Sant'Angelo (rione of Rome)

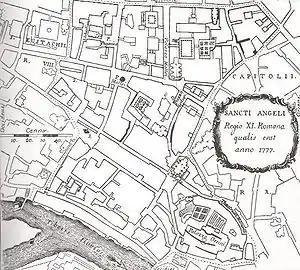
"Sant'Angelo in 1777" (Map printed by Monaldini). On the southern part of the map – enclosed by a wall – is visible the Ghetto.

The 17th and the 18th centuries passed without noteworthy events: the center of gravity of the Church had already moved from the Lateran to the Vatican and Borgo, and the Capitol lost its importance as a residential area in favor of the Campo Marzio plain.